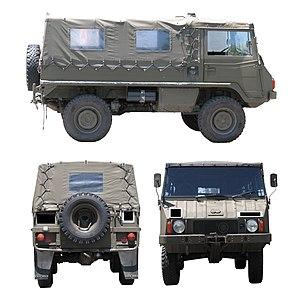
Le Pinzgauer est un véhicule tout-terrain de la marque Steyr-Puch. Son nom a été choisi par analogie avec la robuste race de chevaux de traits autrichiens, les Pinzgauer.
Les équipements de l'Armée suisse, rassemblent différentes sortes de véhicules, des chars de combat, des véhicules de transport de troupe ainsi que des hélicoptères de transport et des avions de combat en service dans les Forces terrestres ou les Forces aériennes.